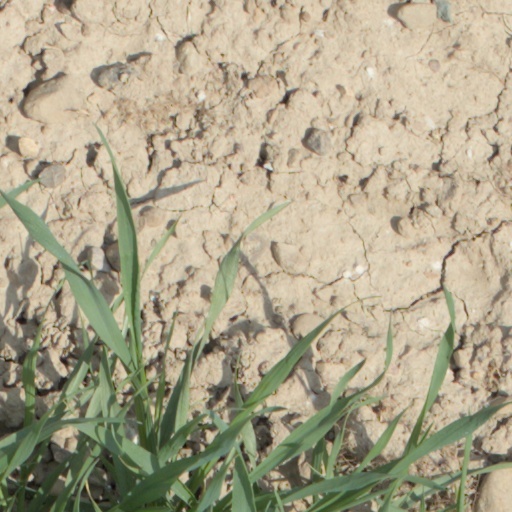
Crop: wheat